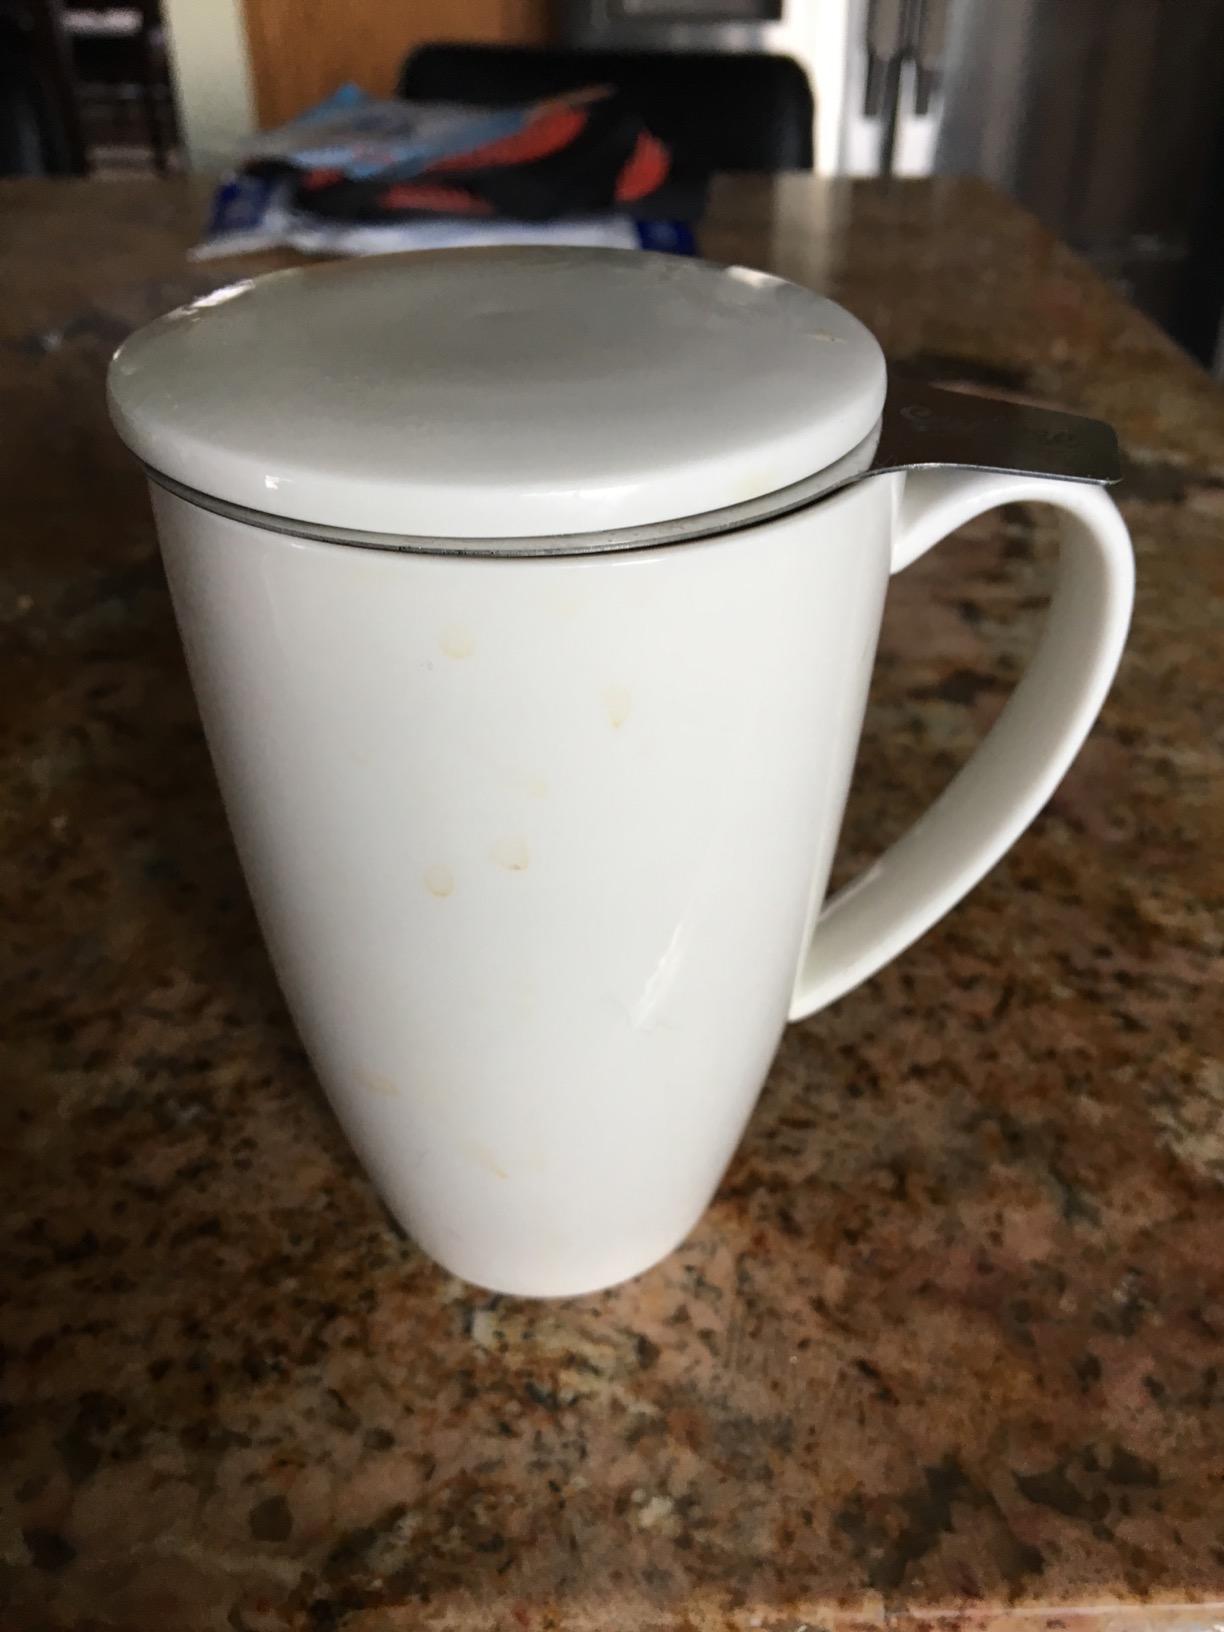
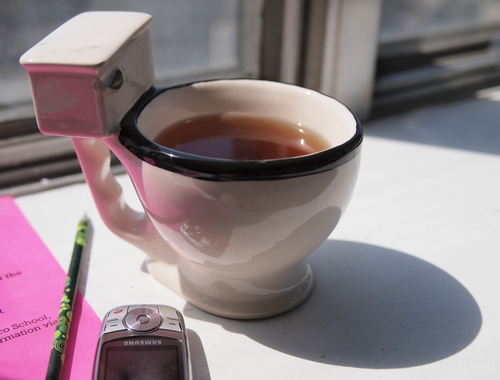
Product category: items_mug
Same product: no